Beverly Park (amusement park)

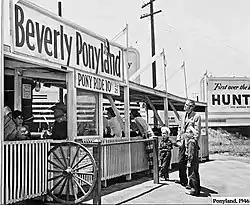
Beverly Ponyland, Los Angeles, California, 1946

These factors included the ever-increasing rent, the rise in the amount of oil being drilled near the park, and Bradley's stress in running the business. The Bradley and Kaye Manufacturing Plant in Long Beach also shifted Bradley's attention from the park to his growing business specialized in renovating, creating and selling carousel animals.